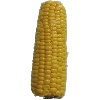
Label: Corn 1